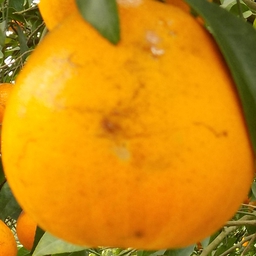
Plant part: fruit
Disease: black_spot